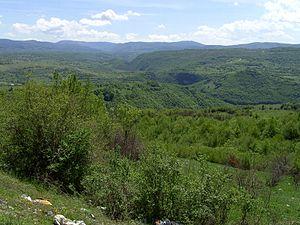
Selon la Loi sur la protection de la nature promulguée en 1965, les aires protégées de Bosnie-Herzégovine sont réparties en 9 catégories : les réserves naturelles intégrales, les réserves naturelles gérées, les parcs nationaux, les réserves spéciales, les réserves de paysages naturels, les espèces de plantes, les espèces animales, les monuments naturels et les monuments commémoratifs. En 2003, la catégorie des monuments naturels commémoratifs a disparu et, en 2008, celle des parcs naturels a été créée.